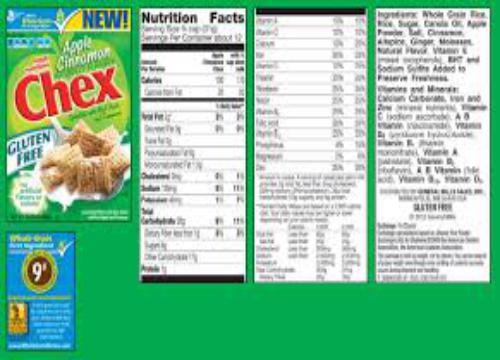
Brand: Cinnamon Chex
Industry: Food